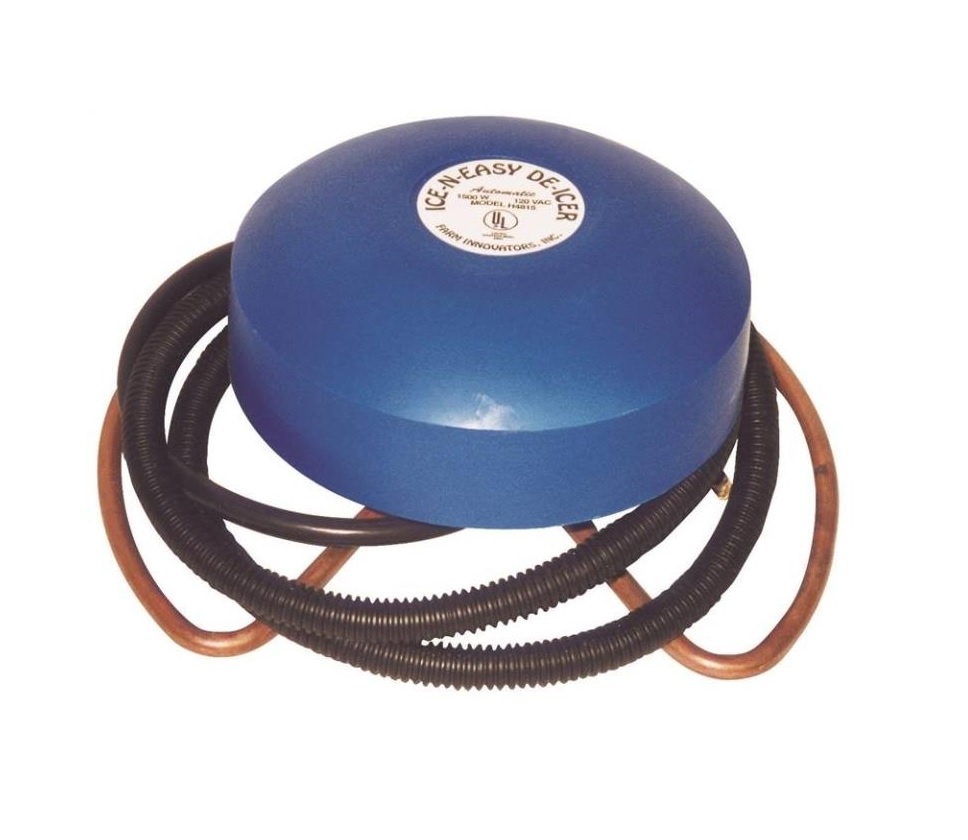
Farm Innovators H4815 Floating Stock Tank De-Icer, 1500 W
Highlights: Special 10'' heating element 6' heavy duty grounded wire For use in metal tanks only Individually packed. 120 AC voltage, 1500 watts Heavy-duty float will not rust, corrode or leak Heats the water, keeps open an ice-free area of approximately 30'' in diameter down to sub-zero temperatures Thermostatically controlled, which shuts off at 60° F
Brand: Farm Innovators
Category: Business & Industrial > Agriculture > Animal Husbandry > Livestock Feeders & Waterers > Livestock Feeders